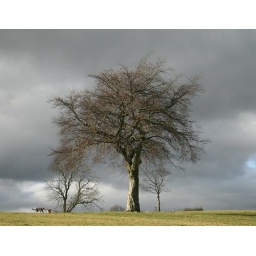
Two dogs play beneath tree and moody sky